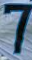
Number: 7